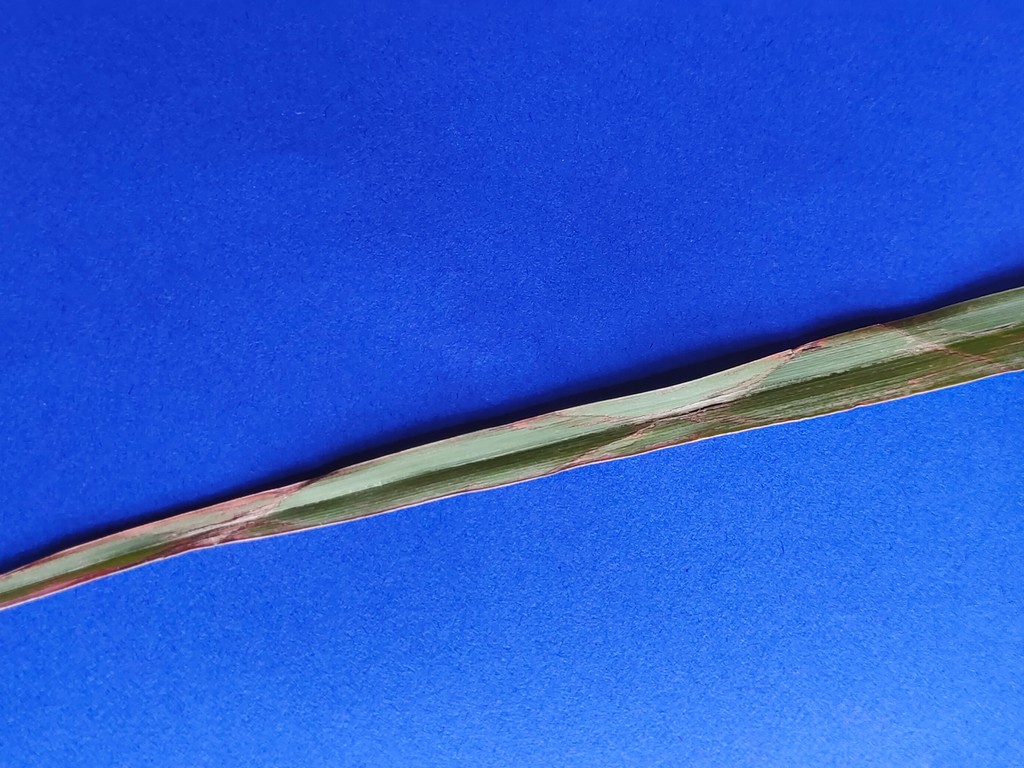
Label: Unhealthy